H. J. Ward

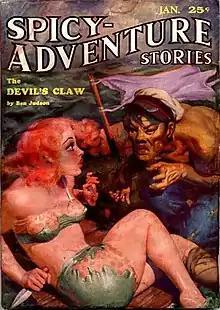
"Spicy Adventure Stories", January 1935, cover by Ward

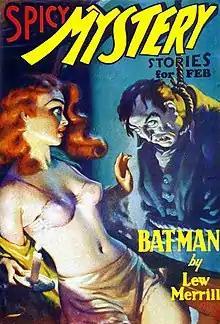
"Spicy Mystery Stories", February 1936, cover by Ward

Ward's ambition was to become a free-lance illustrator for magazines. He made his first sale on August 24, 1931, to Teck Publishing Corporation, which purchased two paintings that later were used on the covers of "Complete Detective Novel" and "Wild West Stories and Complete Novel Magazine". Subsequently, Dell Publishing asked him to provide several cover paintings for "Sure-Fire Screen Stories" and "Ace-High Magazine".